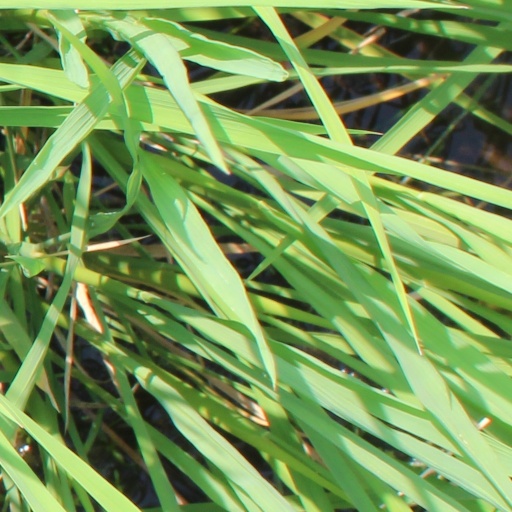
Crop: rice